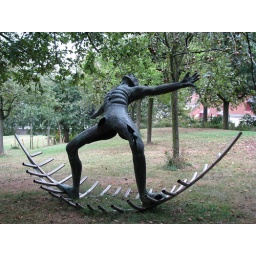
&amp;quot;DE BOOTVLUCHTELING genaamd Tjieper&amp;quot; door Walter De Buck, in de tuin van de Abdijkerk, aan het St-Pietersplein